Phantom Breaker: Battle Grounds

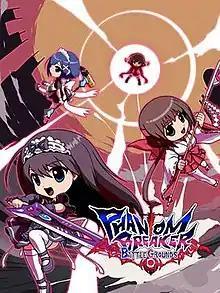
Japanese limited edition box art

is a beat 'em up developed and published by Mages under the 5pb. brand, and originally released on February 27, 2013 for the Xbox 360. It is a spin-off of the fighting game "Phantom Breaker".